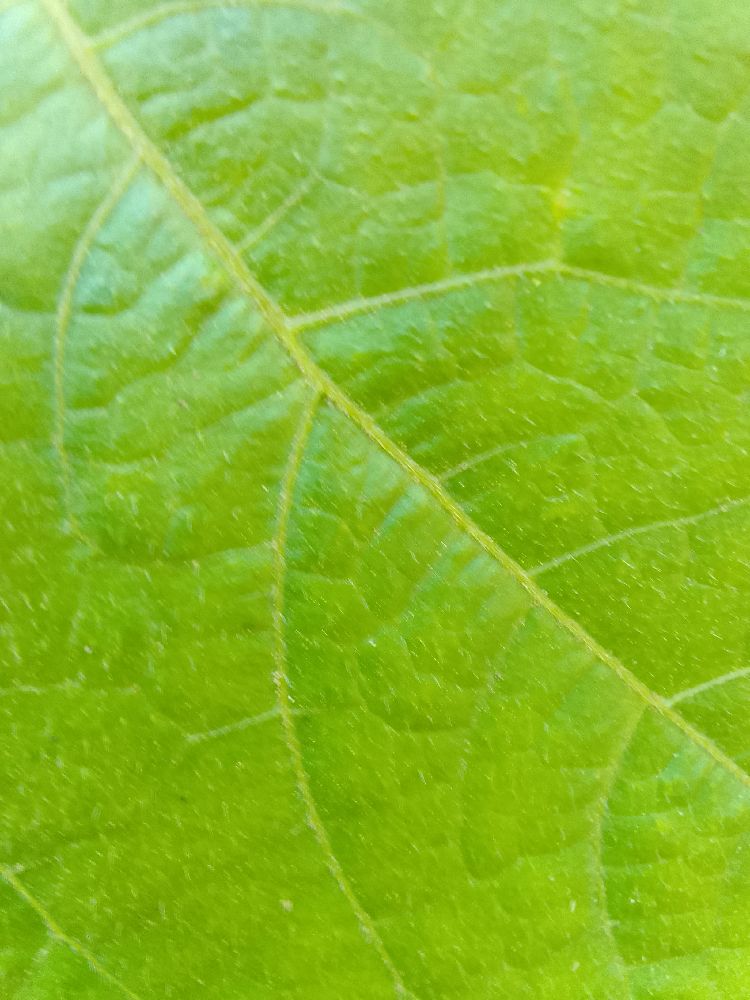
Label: healthy